Protestant Church of the Augsburg Confession of Alsace and Lorraine

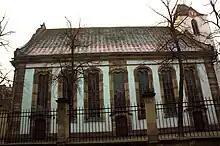
St. Aurelia Church in Strasbourg

In 1523 and 1524, the Free Imperial City of Strasbourg became the next state in Alsace to adopt Lutheranism. Most publishers in Strasbourg agreed to diffuse new ideas by issuing Reformers' tracts and numerous pamphlets. This allowed well-known preachers such as Matthäus Zell, a priest at the Strasbourg Cathedral, to propagate Reformatory theses to a large, enthusiastic community. In the same year theologians and exegetes including Wolfgang Capito, Caspar Hedio, and Martin Bucer, strengthened and built up the Reformatory movement amongst craftsmen and the moderately well to do of Strasbourg. In 1524, St. Aurelia, the market gardeners' parish, asked Bucer to become its pastor and preacher.